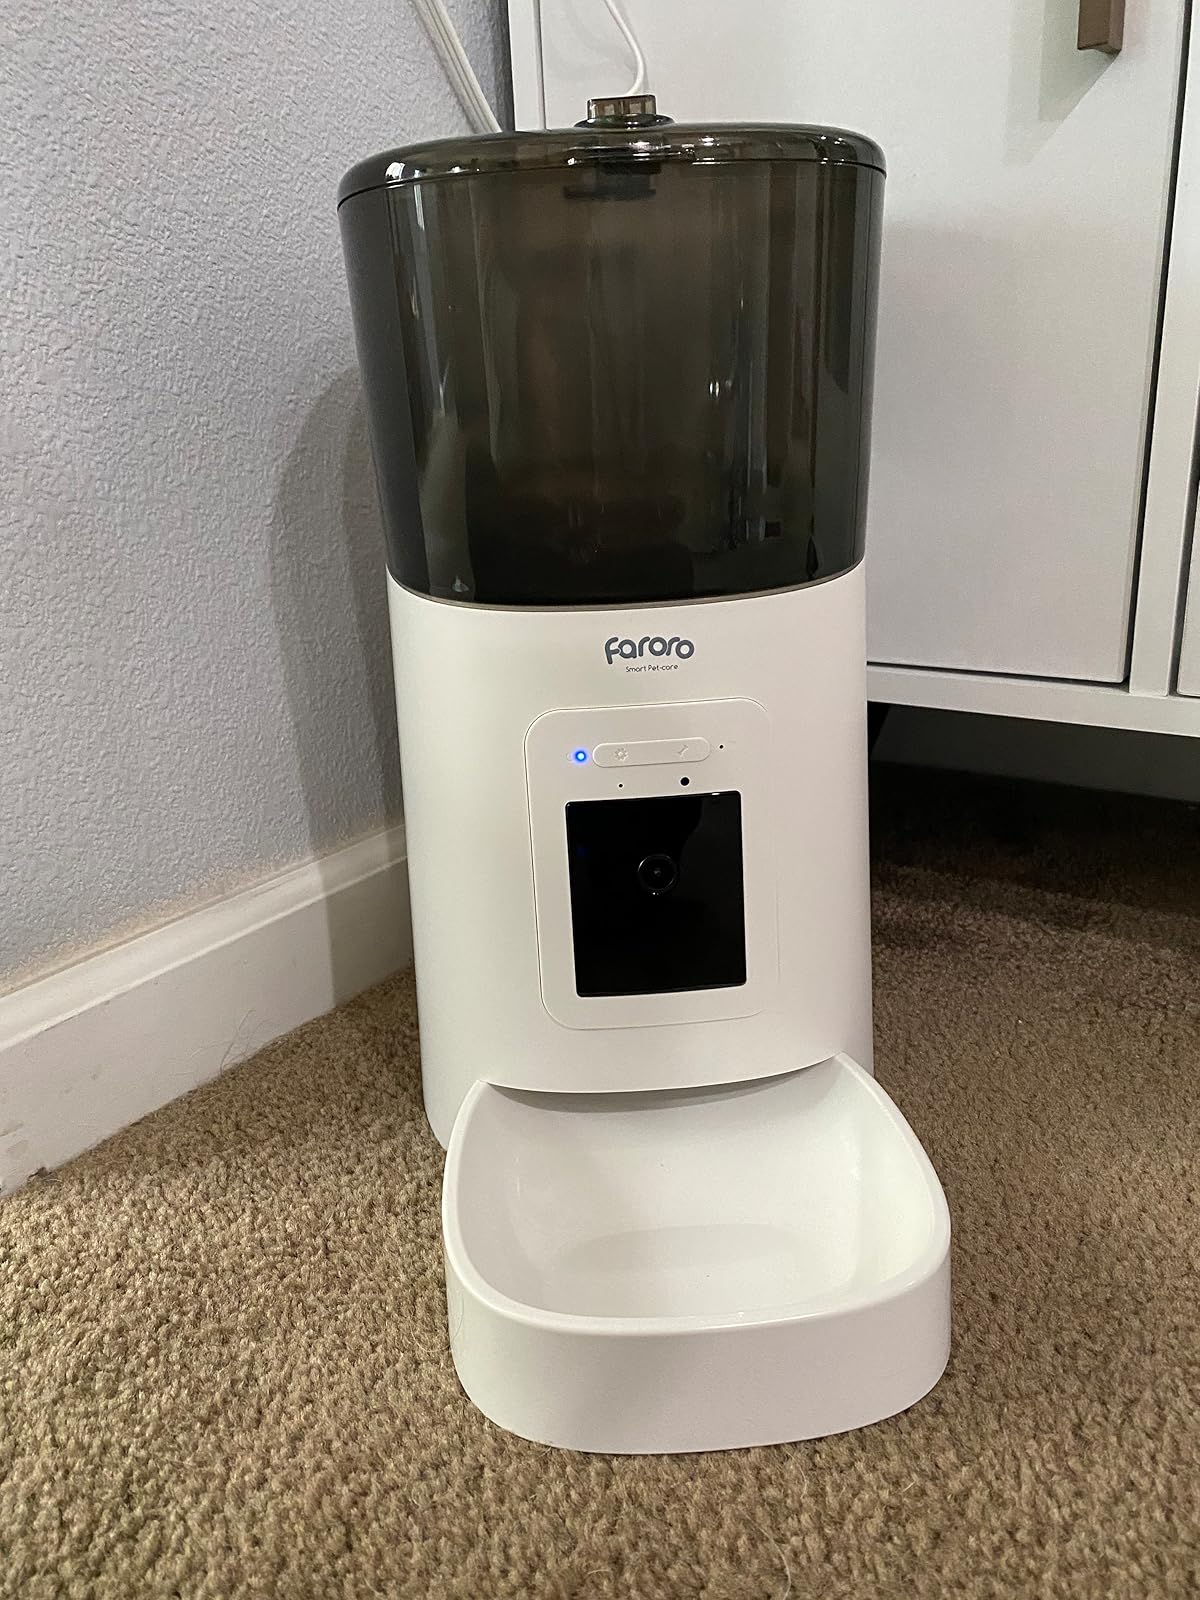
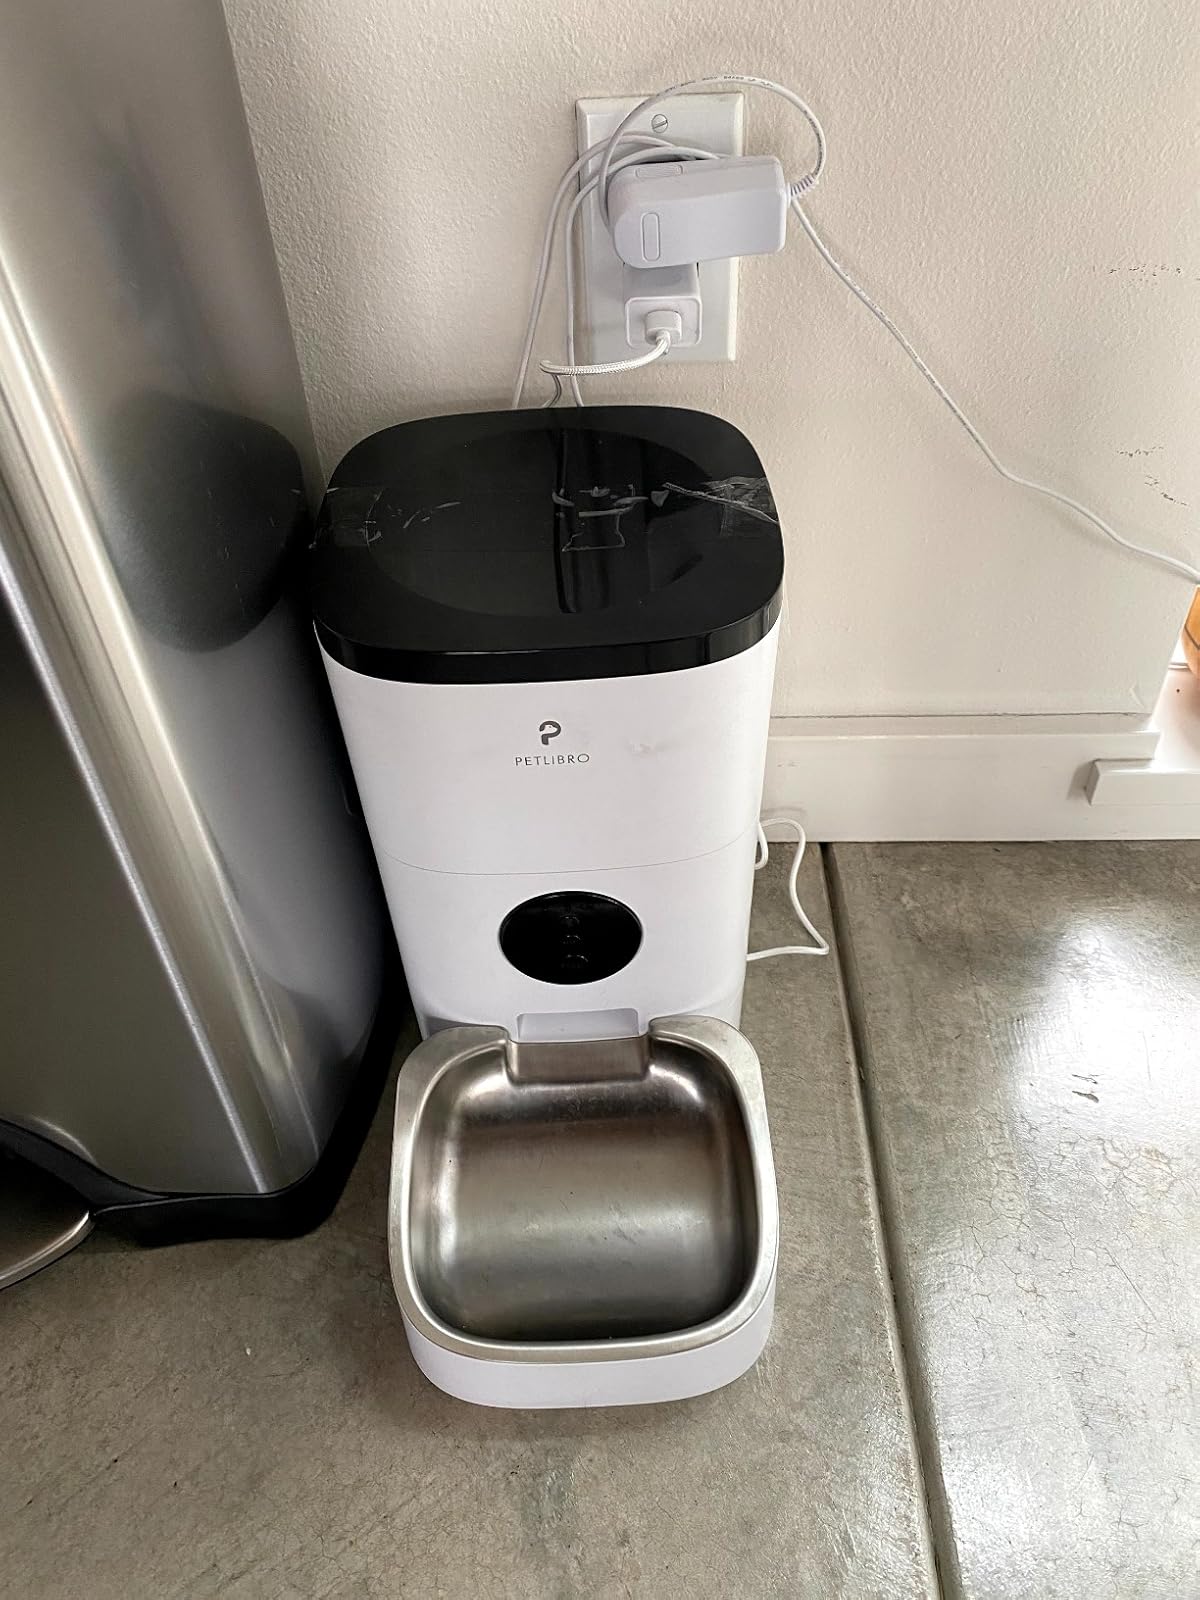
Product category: items_feeder
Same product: no